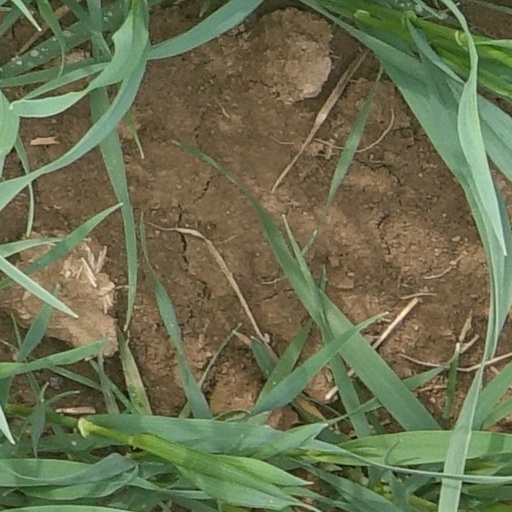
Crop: wheat